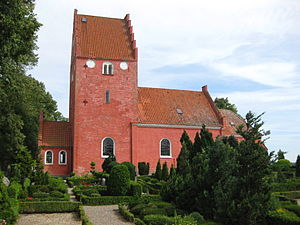
Falkerslev
Falkerslev Kirke
Falkerslev Kirke på Falster.
Falkerslev er en landsby på Falster, beliggende i Falkerslev Sogn ca. 6 kilometer sydvest for Stubbekøbing. Byen ligger i Guldborgsund Kommune og tilhører Region Sjælland. Falkerslev nævnes omkring år 1250 og blev udskiftet i 1805. I landsbyen ligger Falkerslev Kirke og forsamlingshus. En skole blev nedlagt i 1973.